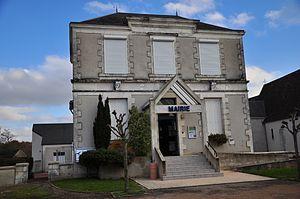
Neuillay-les-Bois (Indre) - Mairie
Neuillay-les-Bois est une commune française située dans le département de l'Indre, en région Centre-Val de Loire.